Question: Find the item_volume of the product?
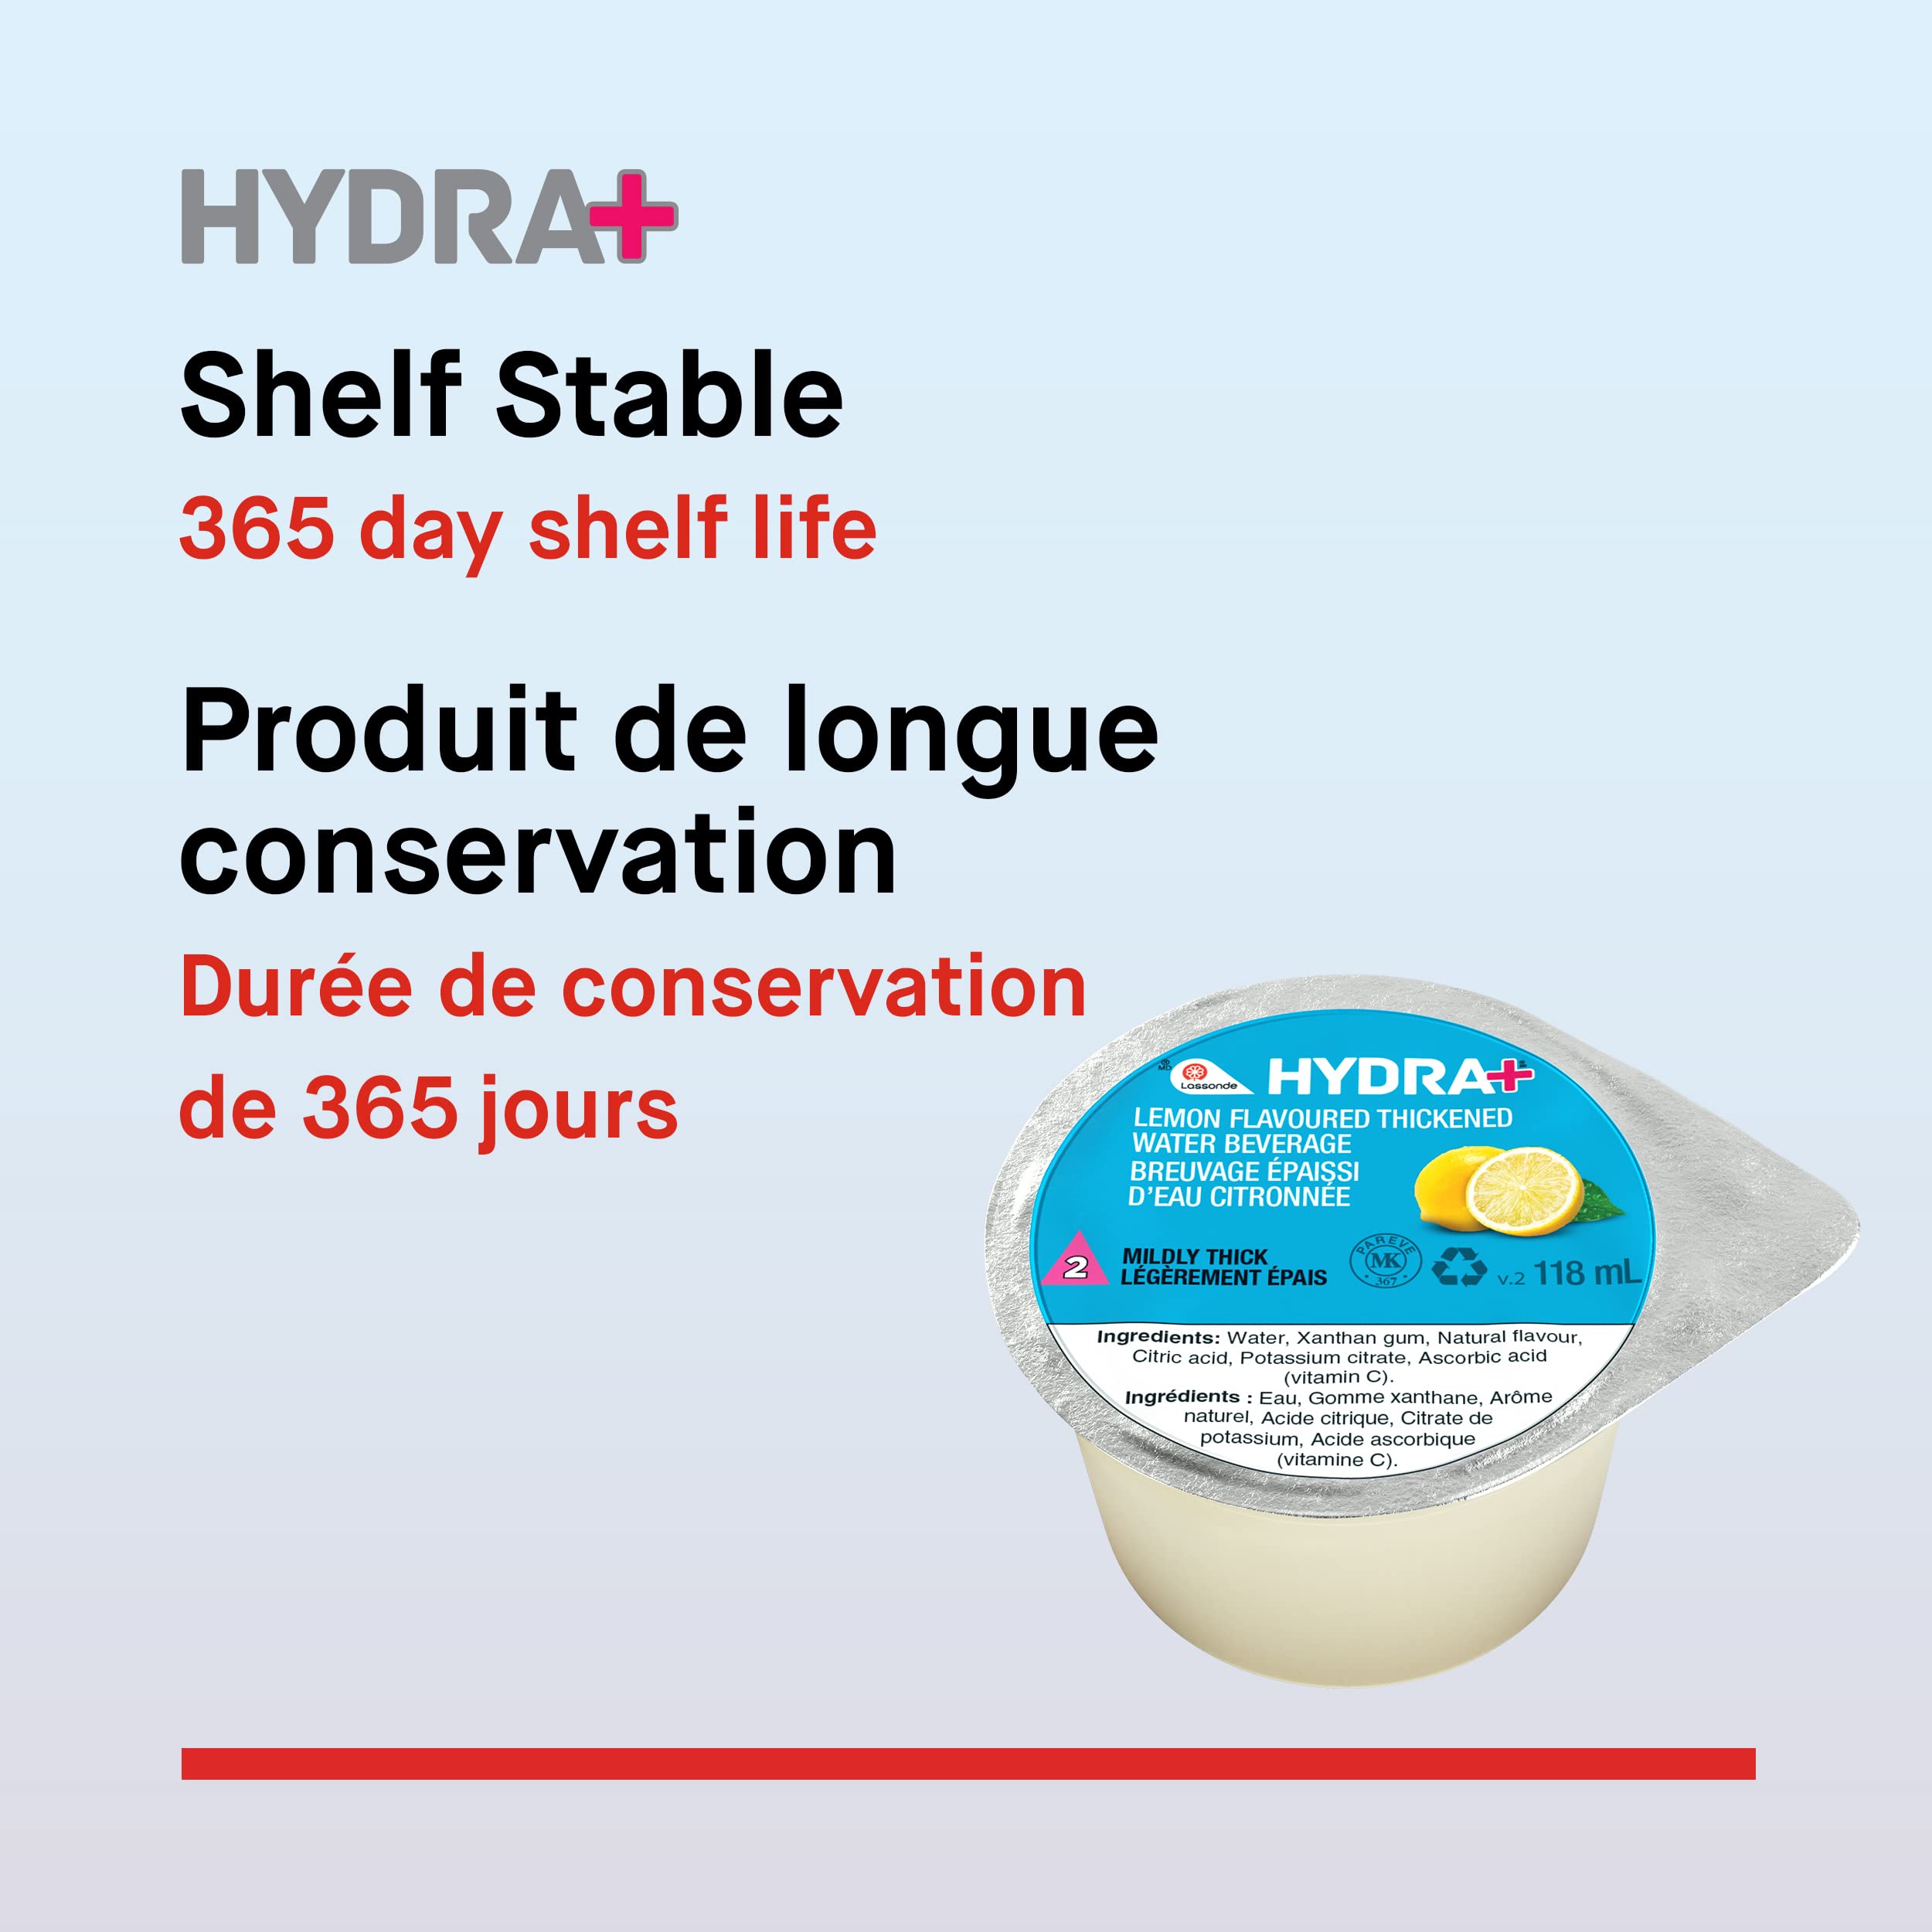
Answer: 118.0 millilitre